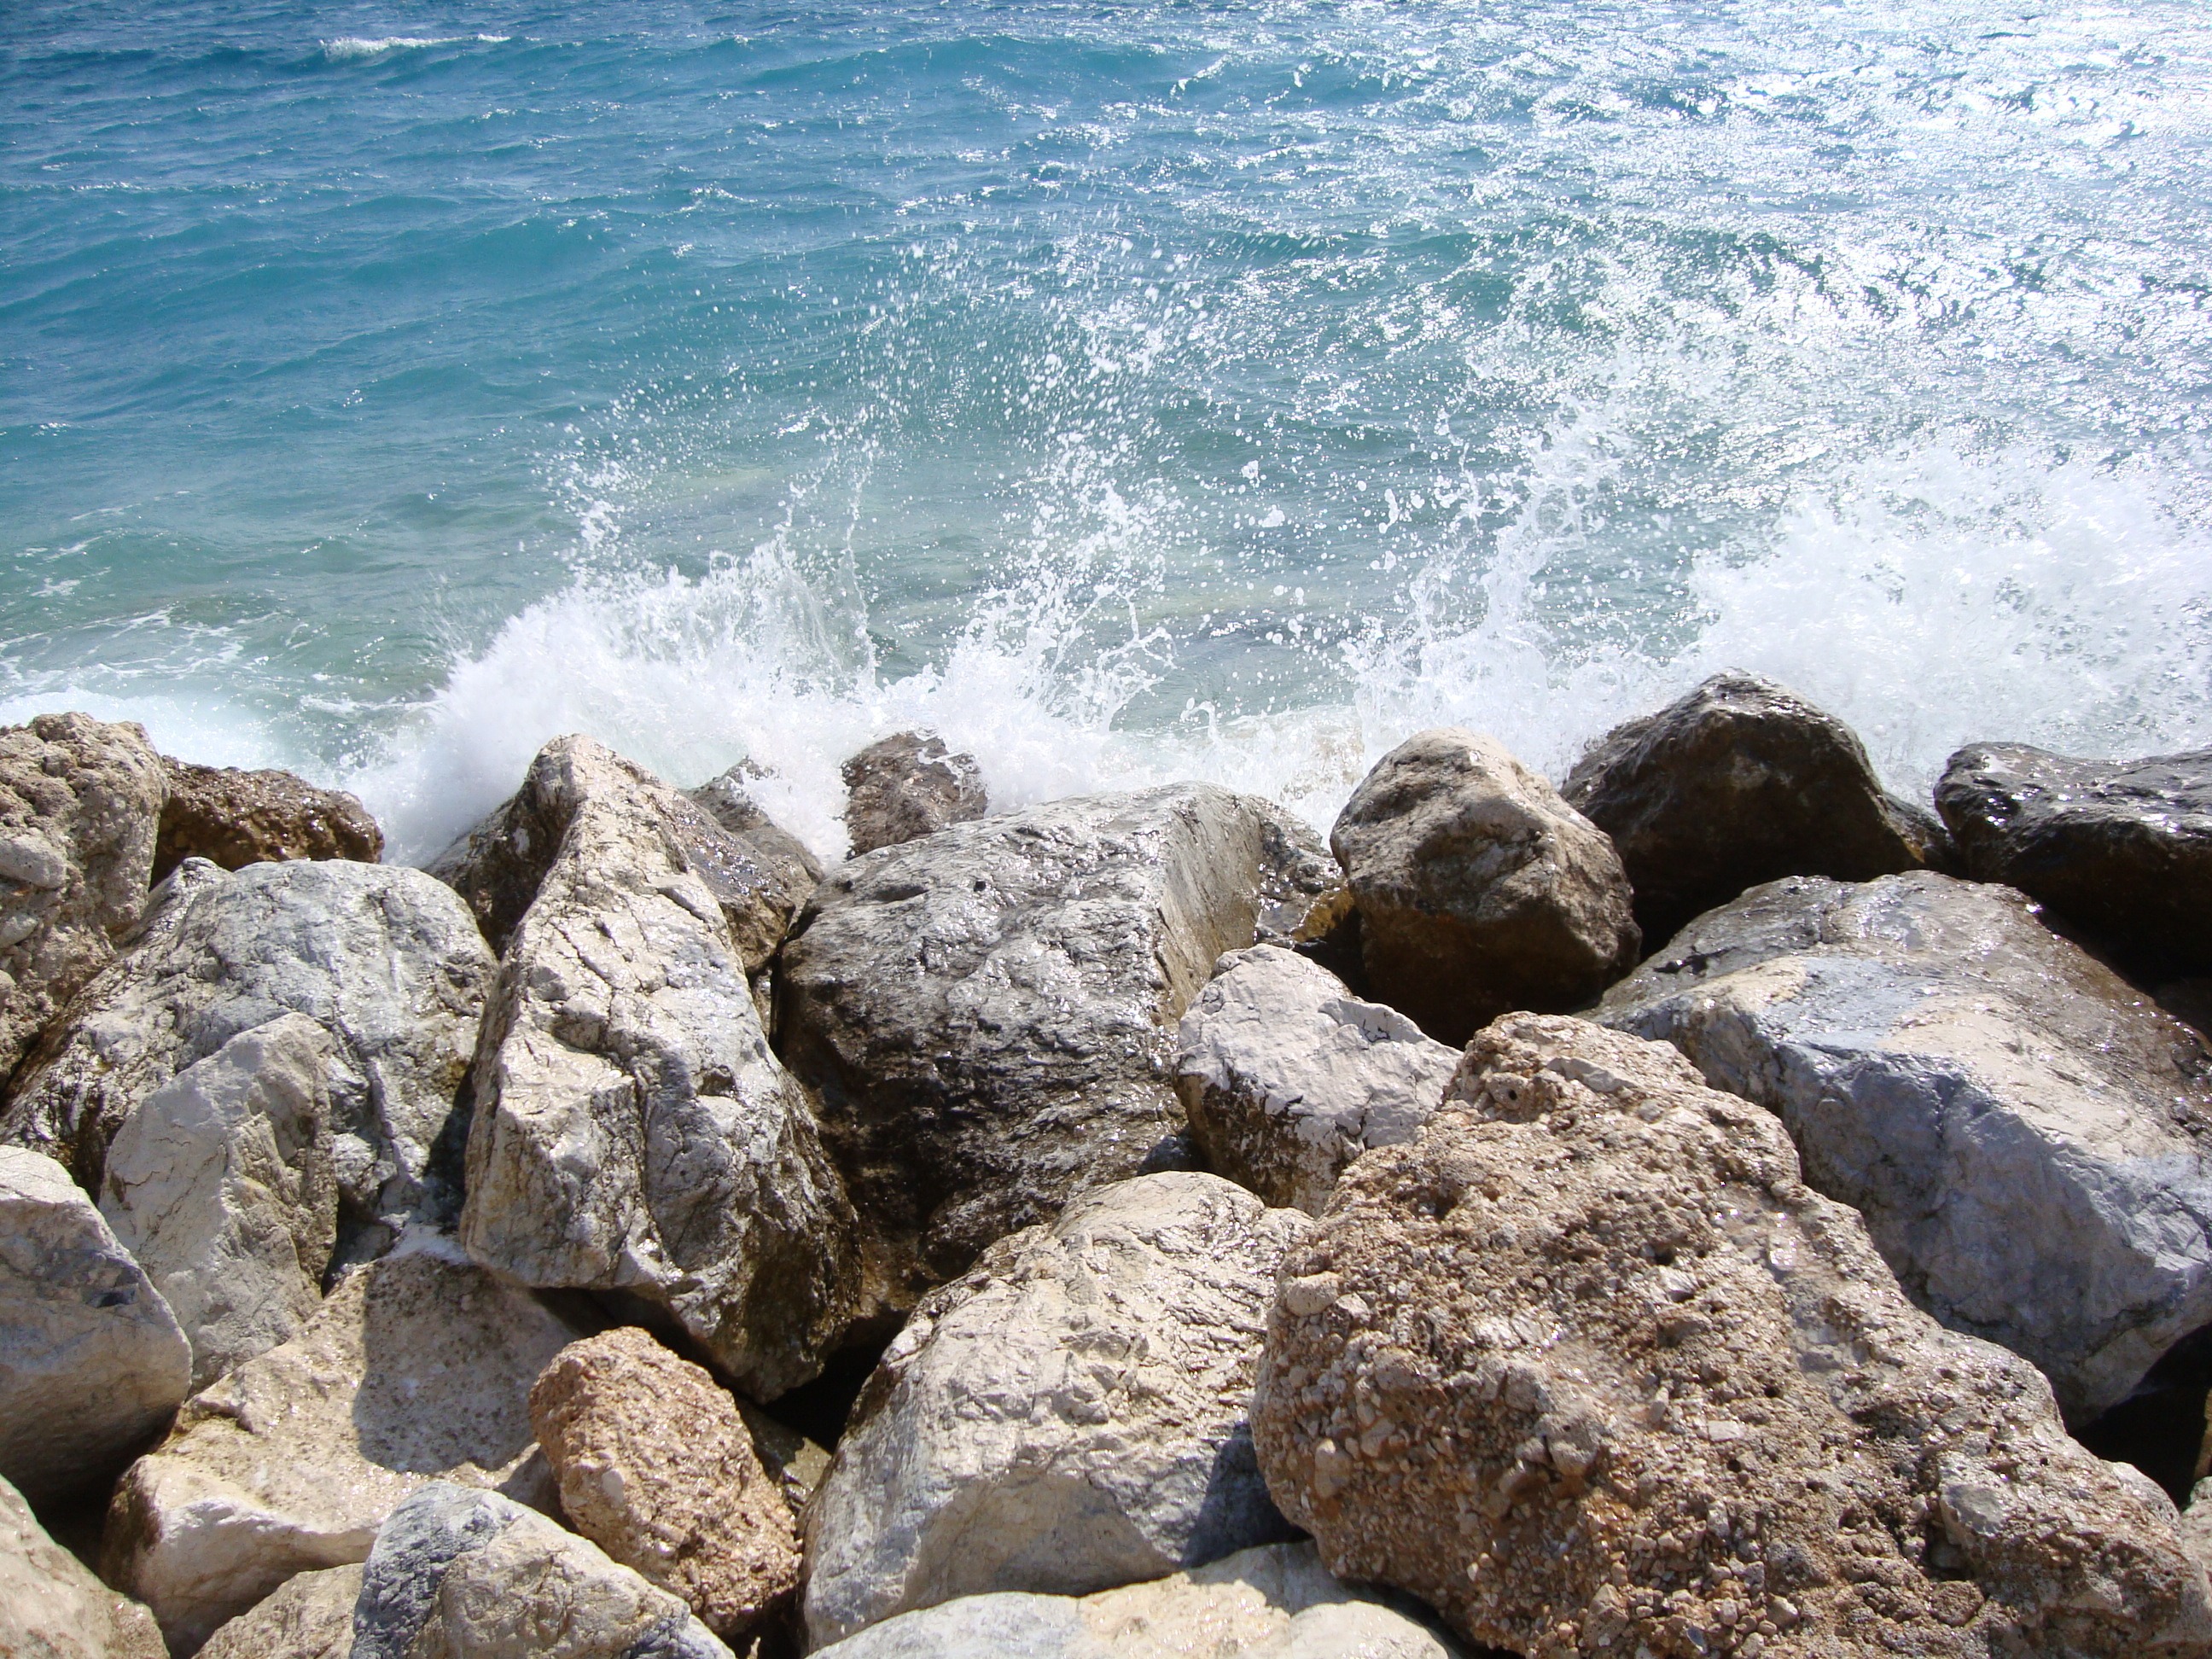
beach, sea, coast, water, sand, rock, ocean, shore, wave, terrain, material, body of water, rocks, cape, rocky shore, wind wave